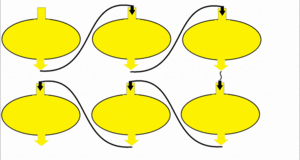
La phase mobile est insérée avec l'échantillon, points verts, rouges et mauves, qui vont s'éluer dans l'ordre mauve, rouge et vert. Il est possible de remarquer que l'affinité du composé mauve pour la phase mobile est très grande par rapport à celle de la phase stationnaire (Kd petit), alors que pour le composé rouge l'affinité de la phase mobile est du même ordre que l'affinité pour la phase stationnaire (Kd=1) et finalement pour le composé vert, il s'agit du contraire du composé mauve, il a plus d'affinité pour la phase stationnaire et ne sort de la colonne que difficilement (Kd grand).
La chromatographie de partage centrifuge est une technique de séparation préparatoire visant à séparer un analyte de sa matrice sans support solide à l’aide de la force centrifuge d’une phase stationnaire et d’une différence de densité entre les phases non-miscibles. Elle sert principalement à la purification de composés naturels.